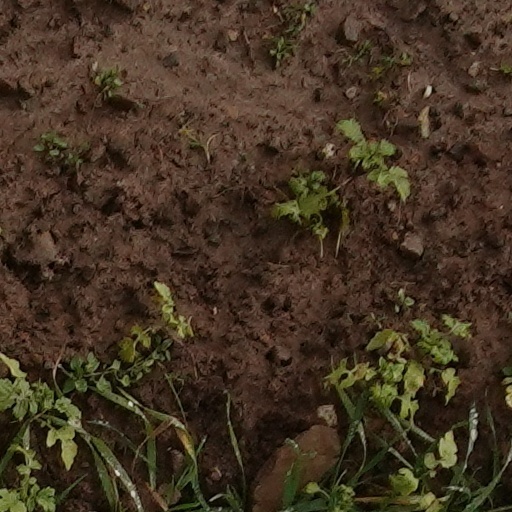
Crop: wheat